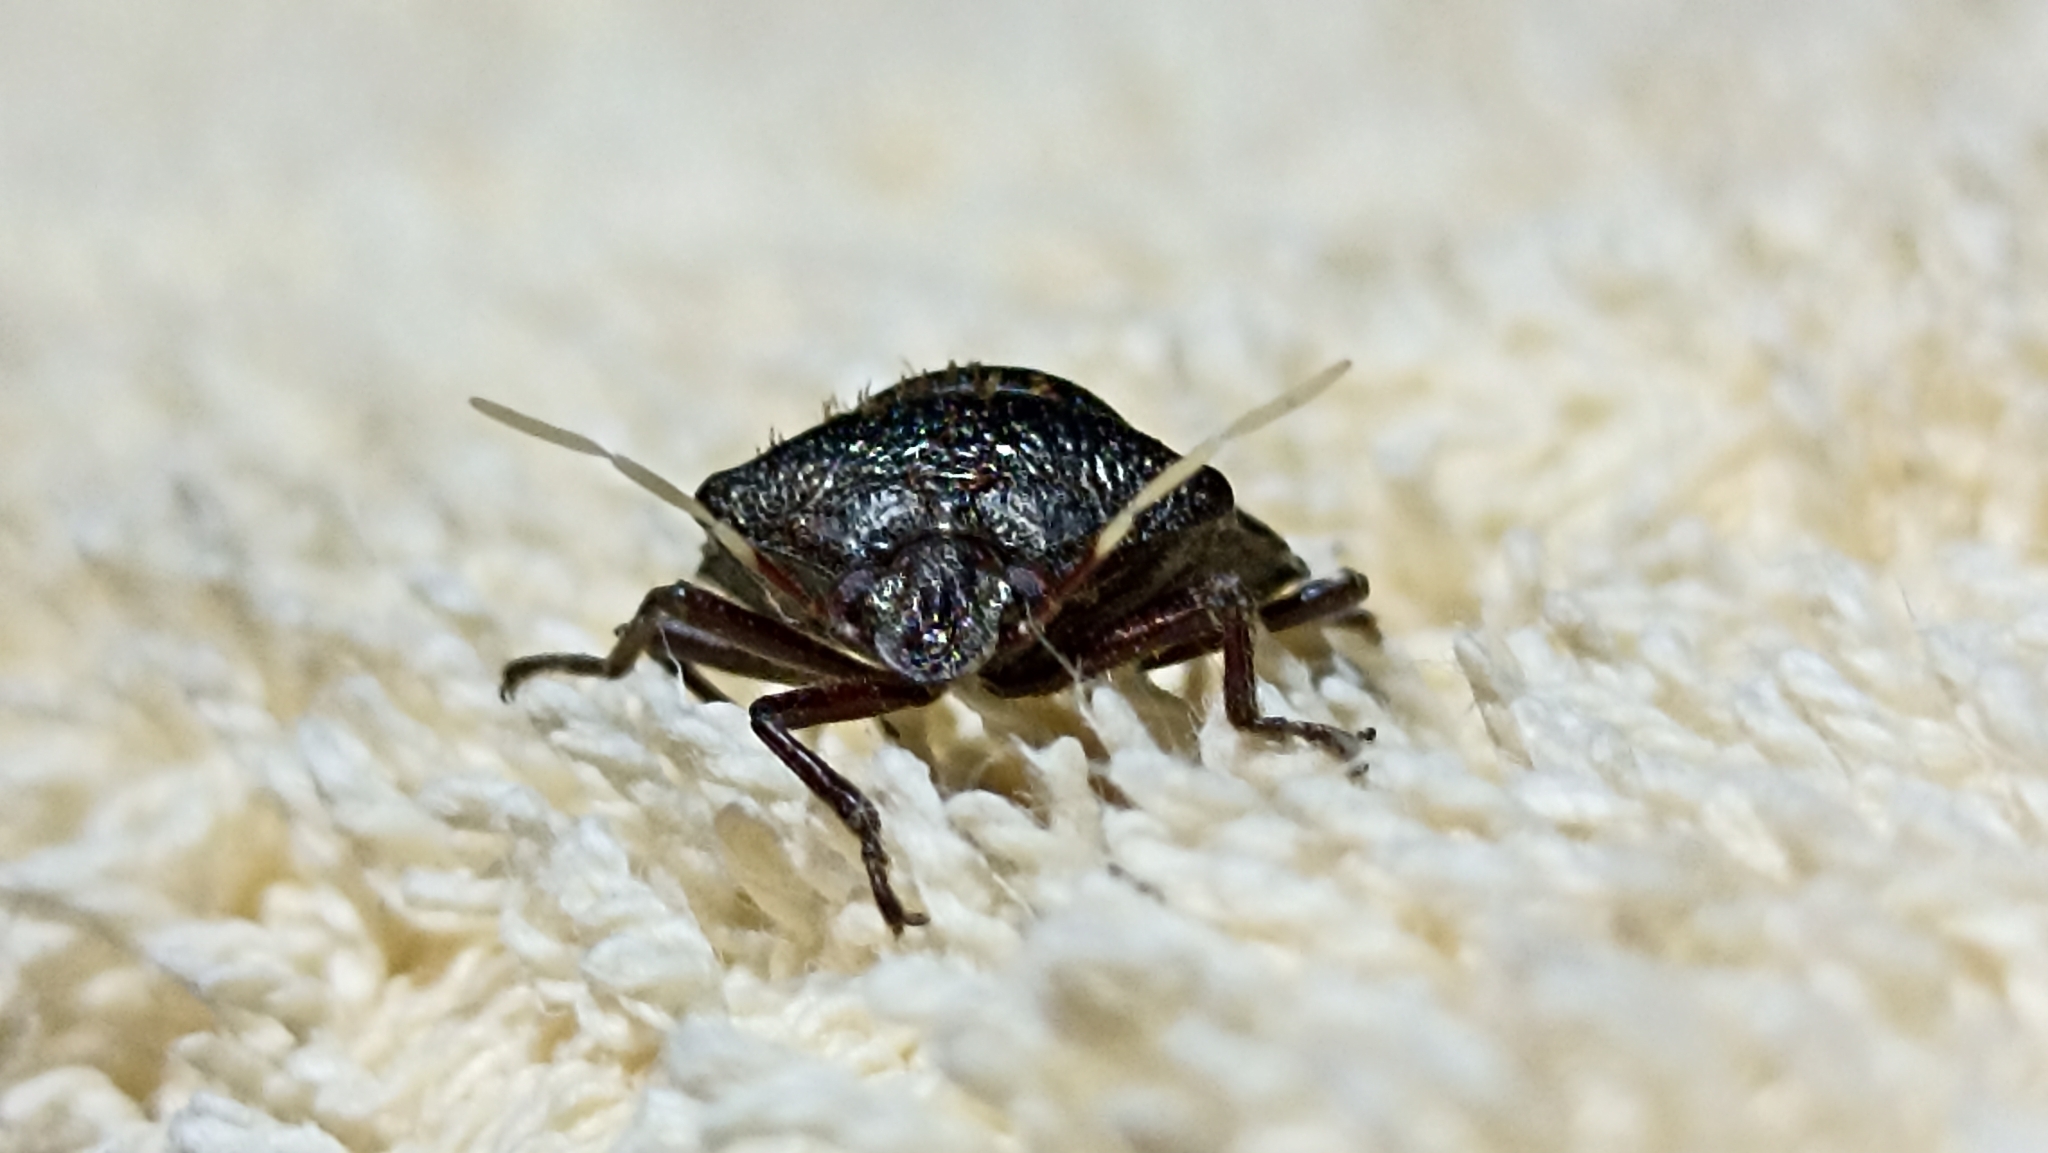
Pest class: stink_bug